Odorizer

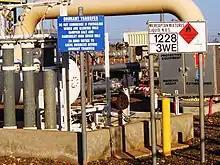
A pipeline odorant injection station

For very high volume systems (and for some smaller volume systems), liquid injection odorizers are being manufactured. These odorizers work by the addition of small amounts of liquid odorant to the moving gas. A pump that can be controlled to give the range of addition rates necessary is a very important aspect of this type of odorizer. Computer control to monitor flow rates and vary injection rate is a significant part of the more modern versions of this. Previous versions worked off a variety of schemes to control the odorization level.